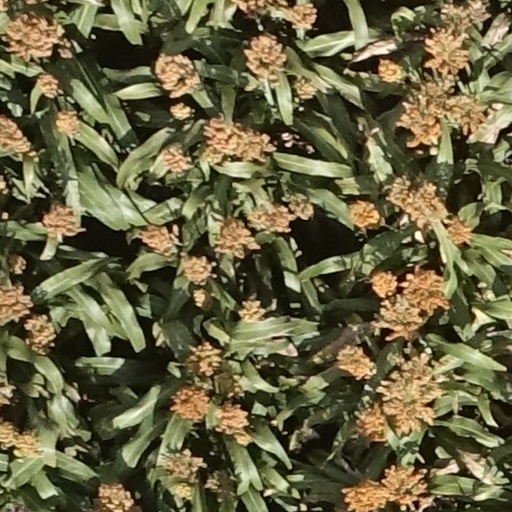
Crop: sorghum